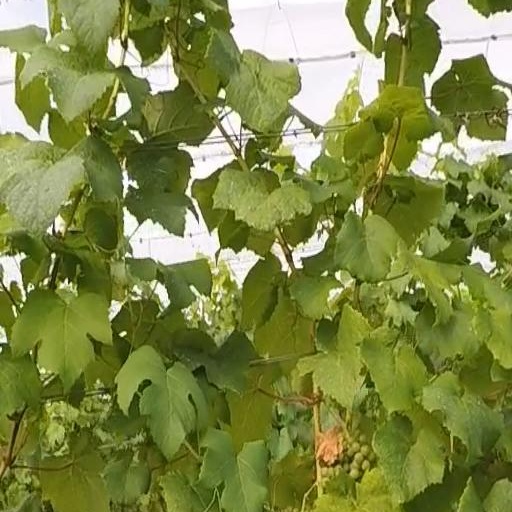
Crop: grape